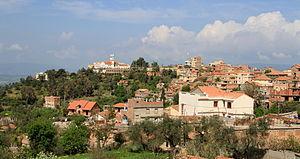
unique-phare-stratégique
Chorfa n'Bahloul est un village kabyle de la commune d'Azazga, daïra d'Azazga, wilaya de Tizi Ouzou. Le Village de Cheurfa n Bahloul fait partie du Arch des Aït Ghobri.
La wilaya de Tizi Ouzou, est une wilaya algérienne située dans la région de la Grande Kabylie en plein cœur du massif du Djurdjura. Elle est divisée administrativement en 67 communes et 21 daïras.